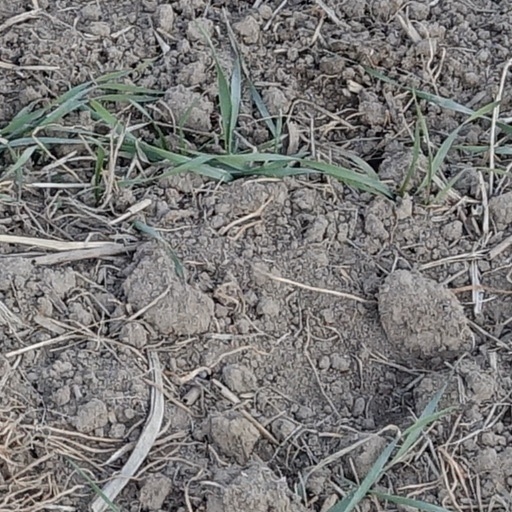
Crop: wheat